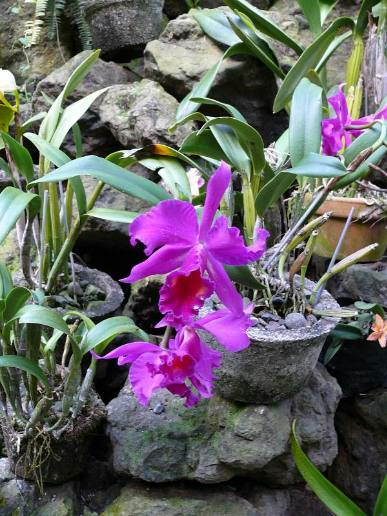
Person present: No